Timurid Quran manuscript

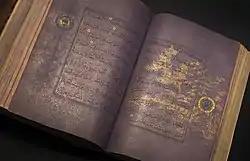
Folia from the manuscript consisting of purple paper, with a depiction of a tree on the right

The Timurid Quran manuscript, also known as the Aqquyunlu Quran manuscript, is a 15th-century Timurid Quranic manuscript written on paper produced in the Ming dynasty. On 25 June 2020, it was sold at auction by Christie's for £7,016,250, surpassing its estimated value more than twelve-fold and rendering it the most expensive Quranic manuscript ever sold at the time.